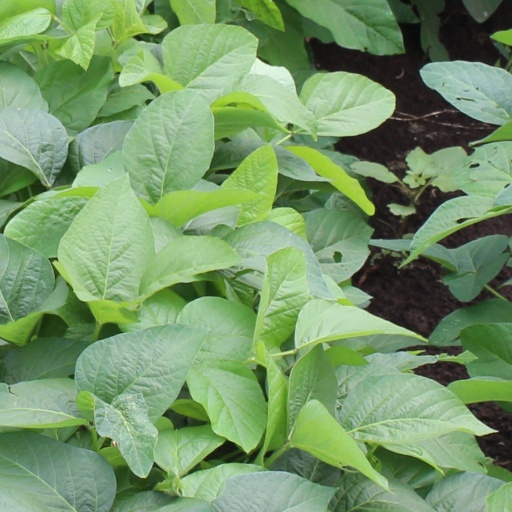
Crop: soybean